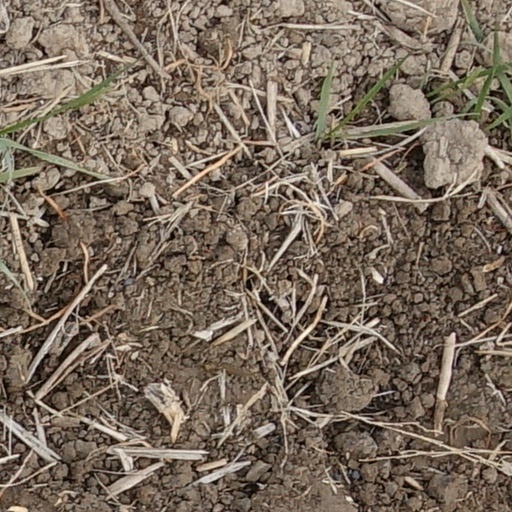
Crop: wheat